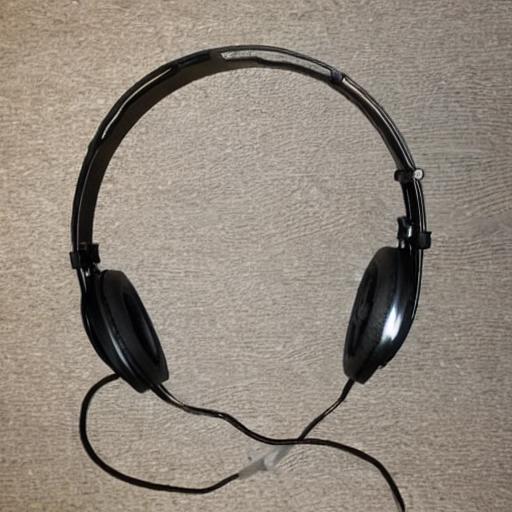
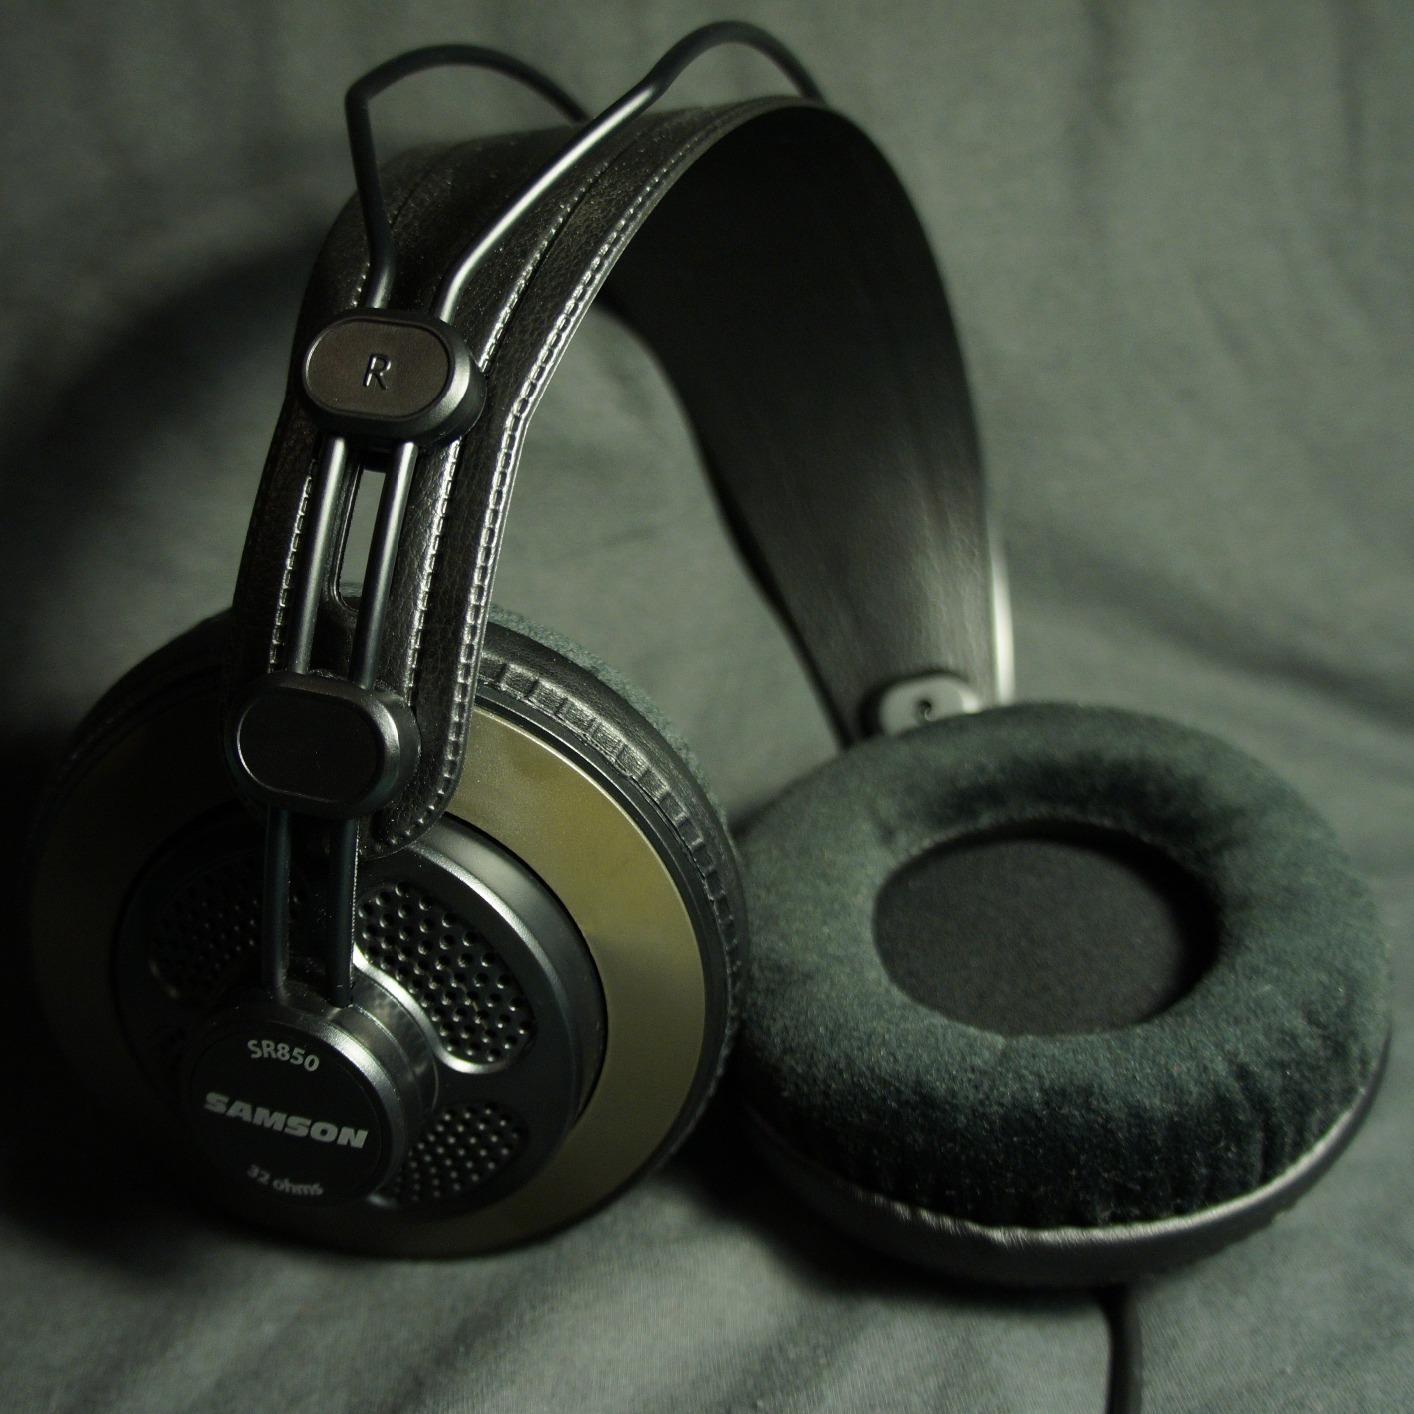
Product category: headphones
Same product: no